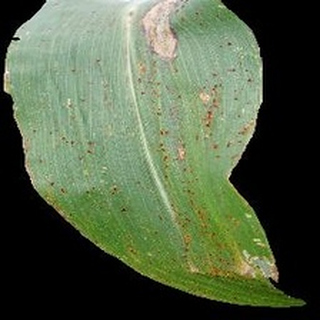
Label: corn_common_rust